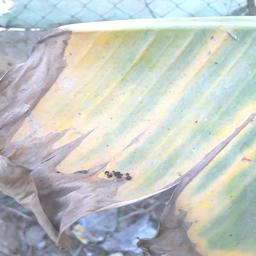
Label: POTASSIUM DEFICIENCY